2017 Folds of Honor QuikTrip 500

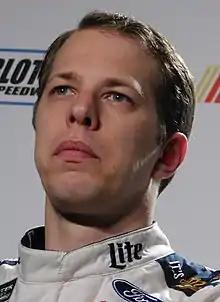
Brad Keselowski won the race.

The race restarted on lap 178. The next round of green flag pit stops started with 118 laps to go. Chase Elliott and Martin Truex Jr. were given pass through penalties for speeding.